Sky position (RA, Dec in degrees): 226.622, 1.606
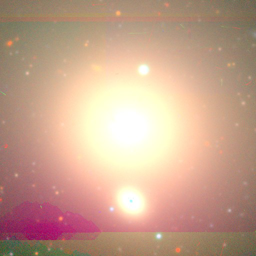
Galaxy morphology: Round Smooth Galaxies